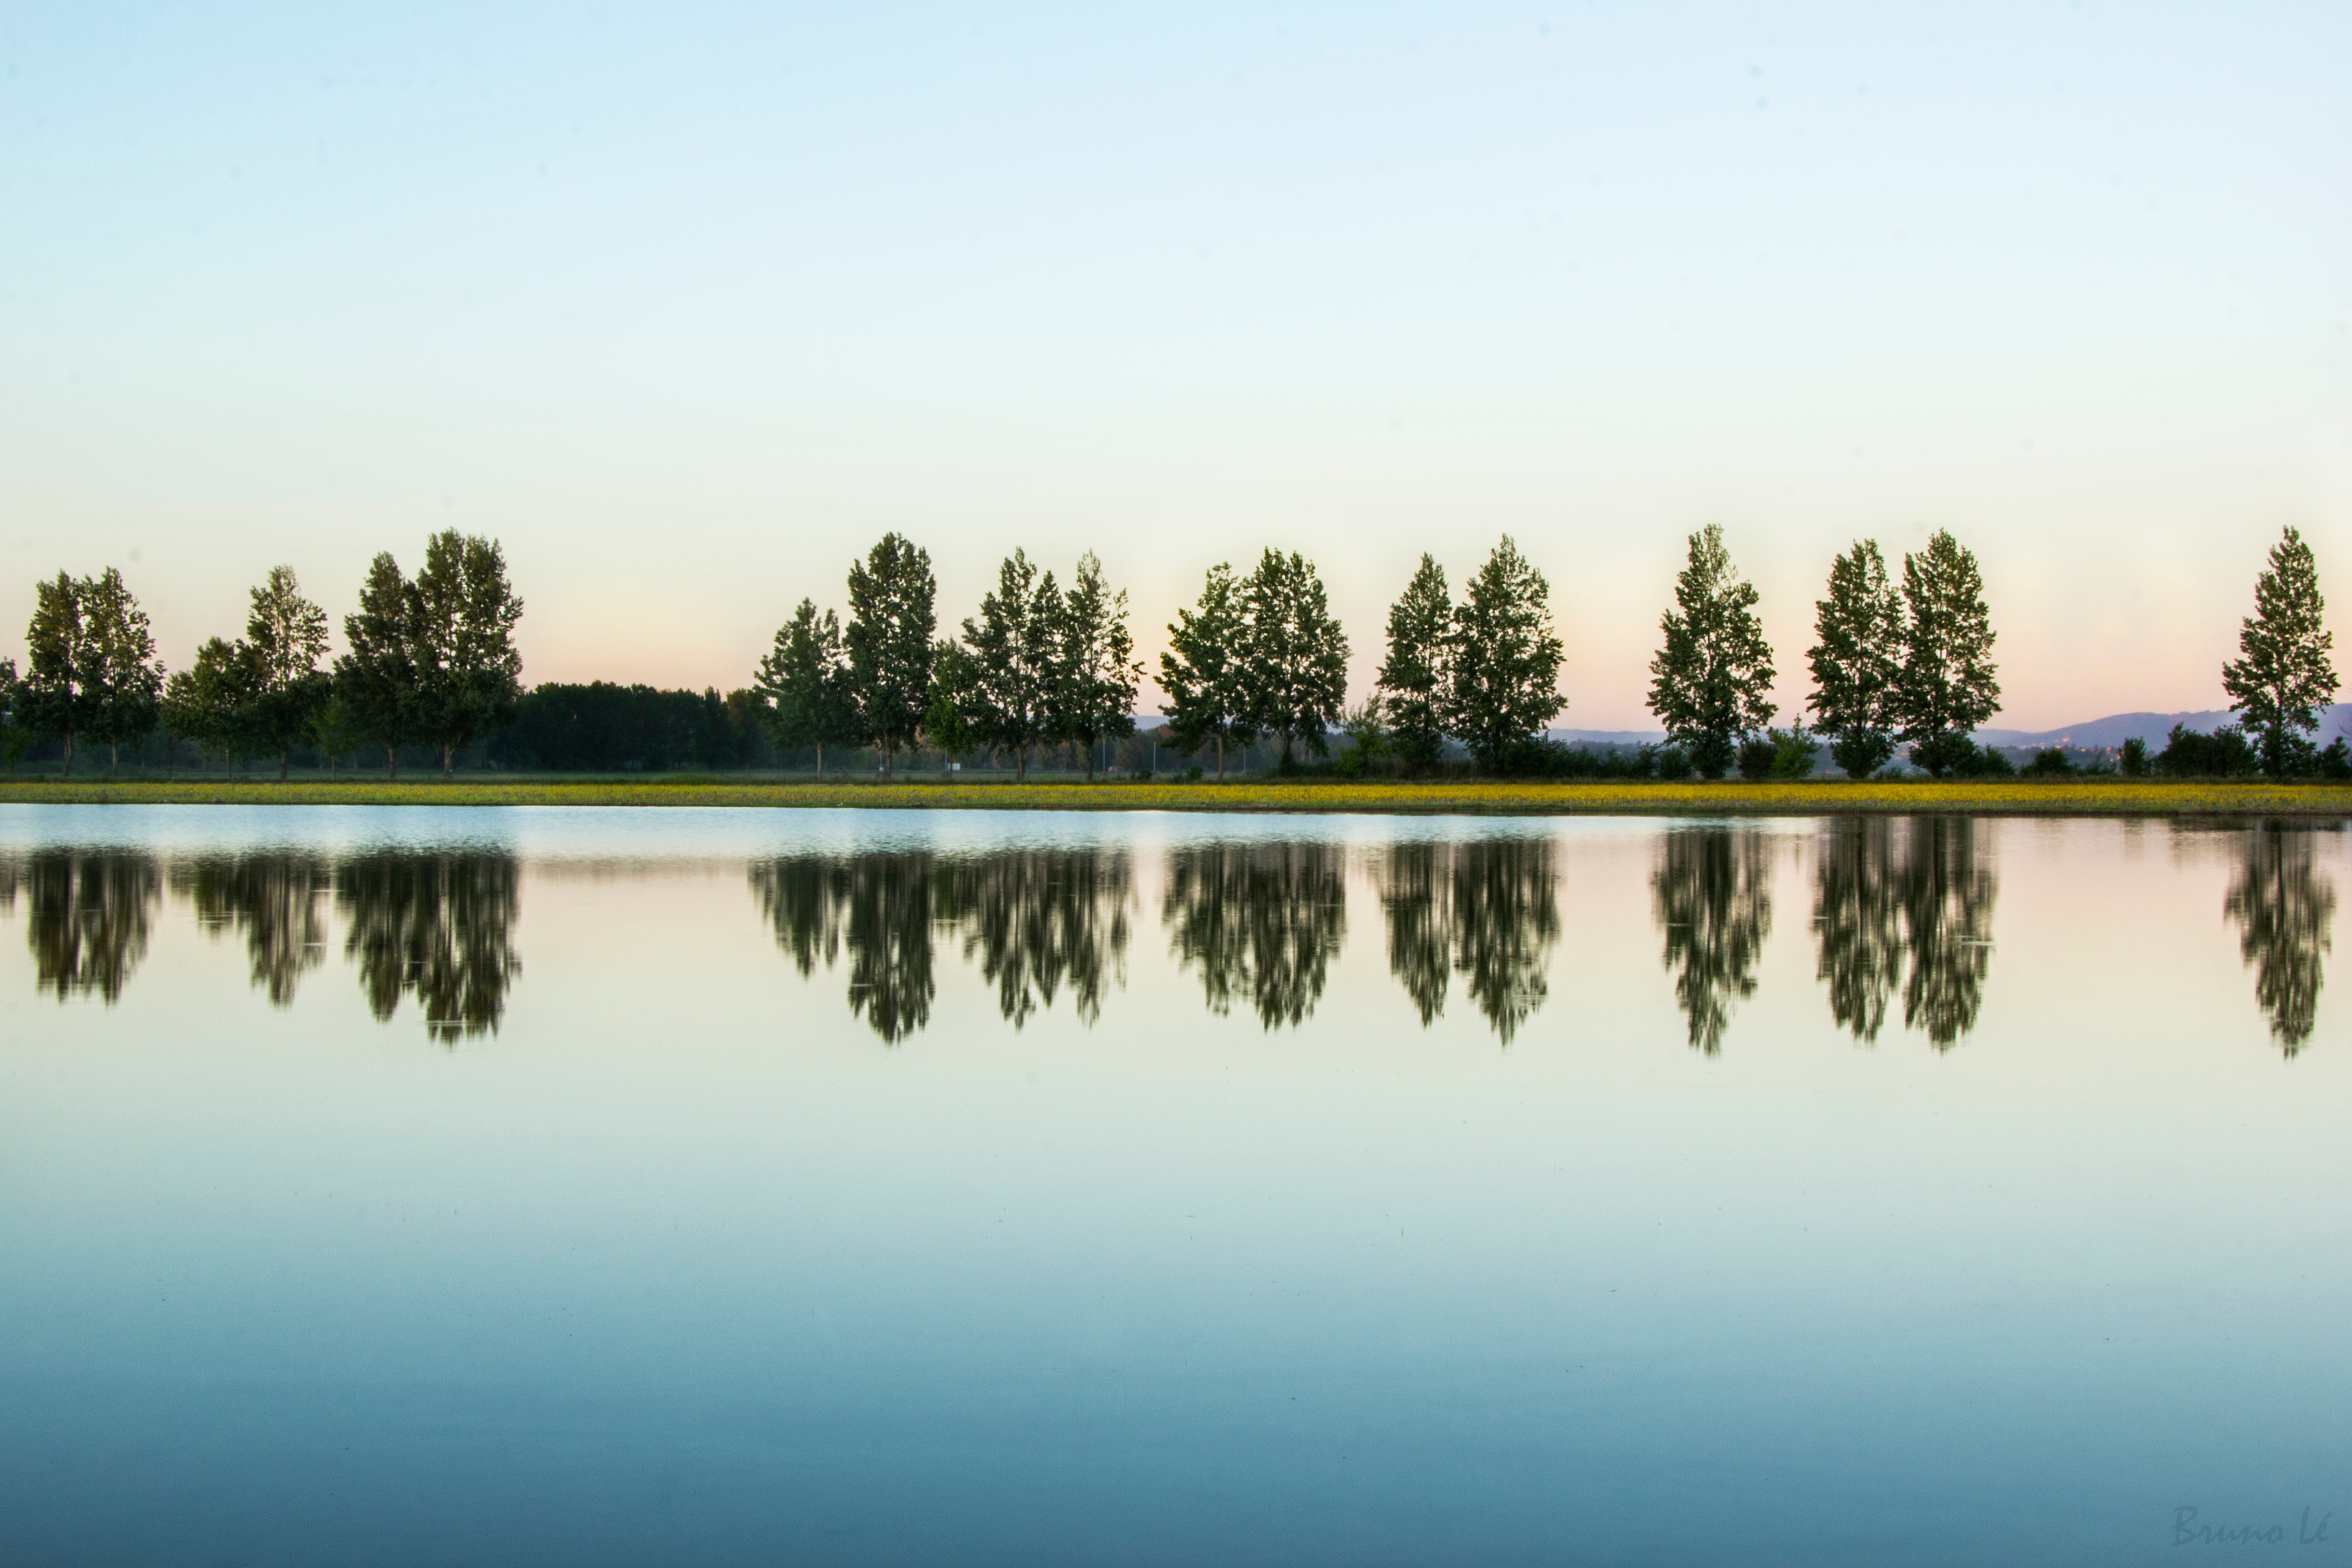
tree, water, nature, morning, lake, dawn, river, dusk, pond, reflection, reservoir, atmospheric phenomenon, woody plant